Voigtländer Bessamatic and Ultramatic

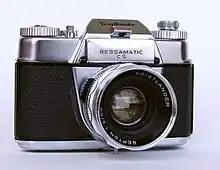
"Bessamatic CS" with "Septon" 50 mm lens

After the Icarex was released, Voigtländer also gave the Bessamatic the same CdS TTL meter as the Ultramatic CS, releasing the Bessamatic CS in 1967. The Bessamatic CS is typically fitted with a "Color-Lanthar" 50 mm lens. The Bessamatic CS is relatively uncommon, as the Bessamatic and Ultramatic lines were supplemented and ultimately replaced by the Icarex, and Zeiss Ikon/Voigtländer wound down production of the older leaf shutter "-matic" SLR lines by 1969.